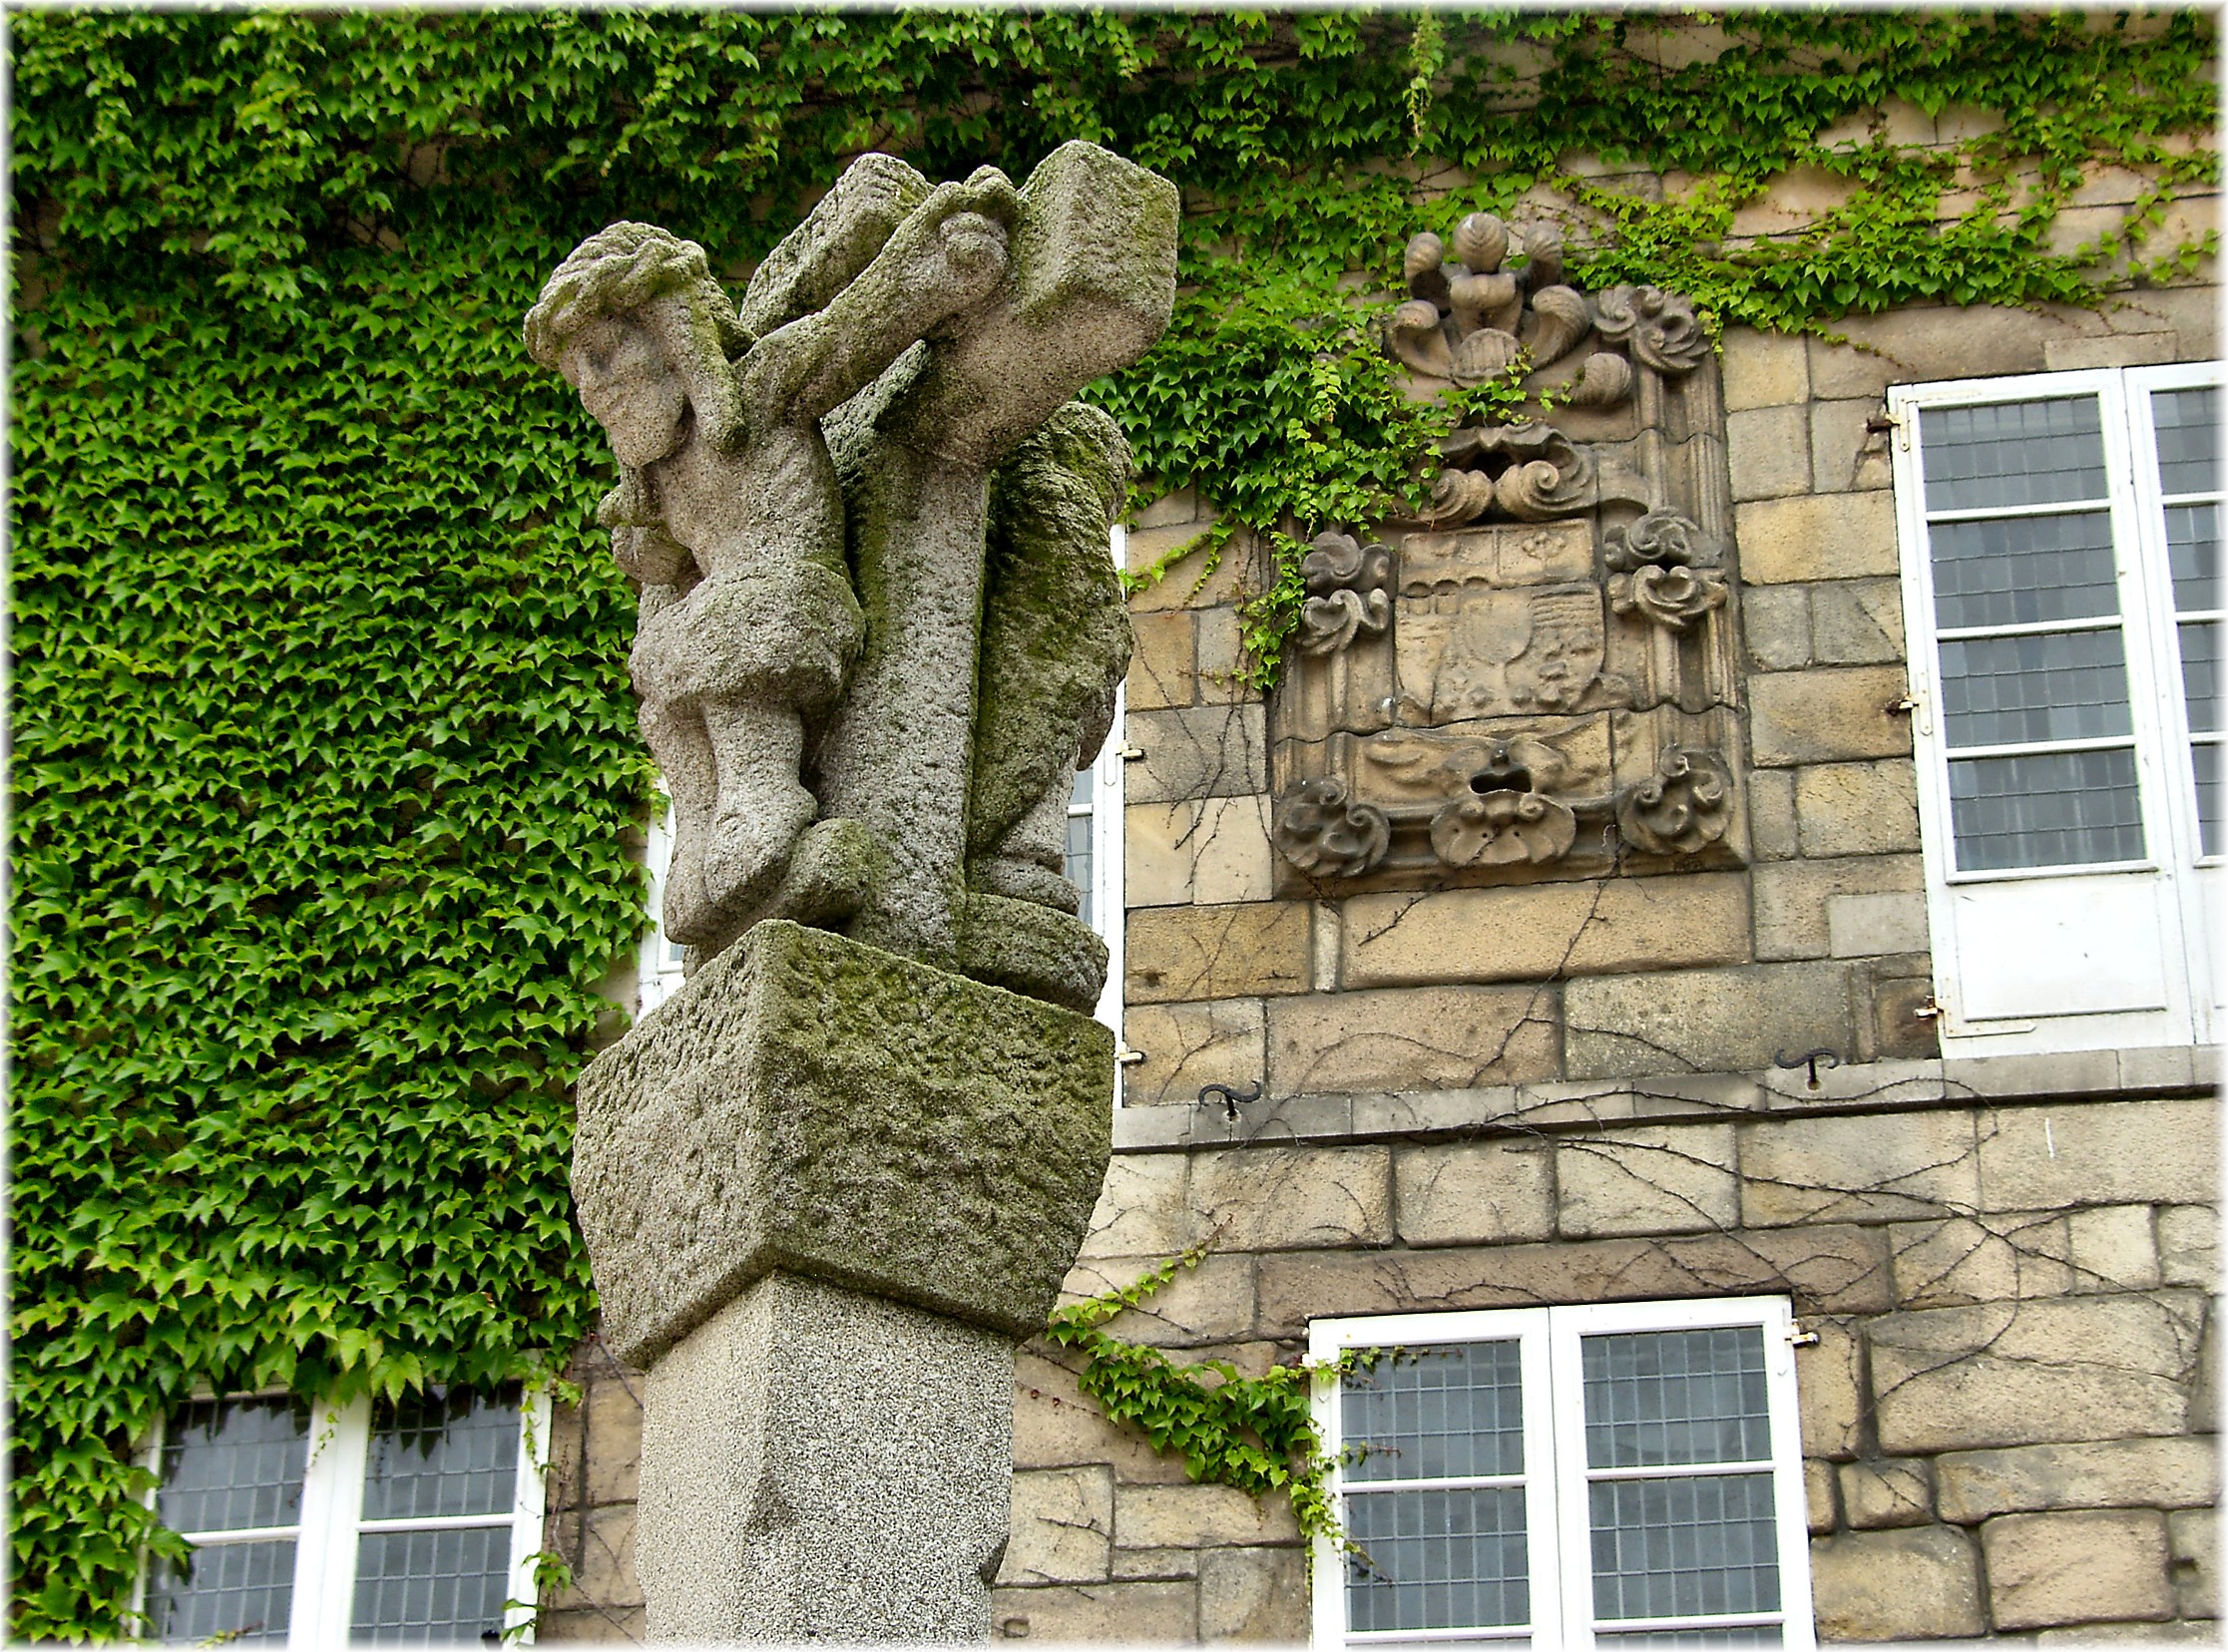
wall, monument, europe, statue, sculpture, art, spain, galicia, piedra, pedra, galiza, cidadevella, escudos, acoru a, coru a